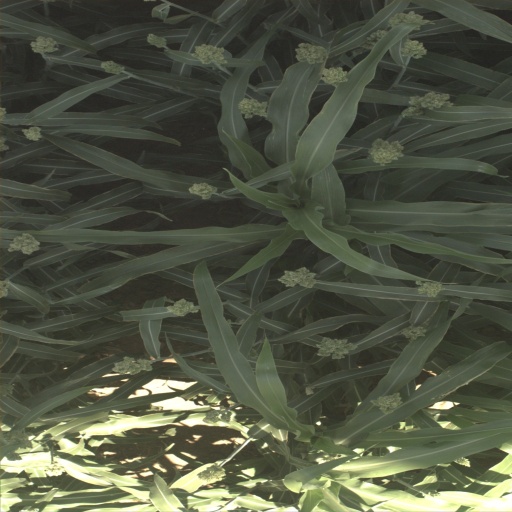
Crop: sorghum